Piracy

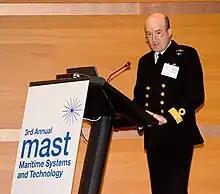
British Royal Navy Commodore gives a presentation on piracy at the MAST 2008 conference

The famous Barbary corsairs of the Mediterranean, authorized by the Ottoman Empire, were privateers, as were the Maltese corsairs, who were authorized by the Knights of St. John, and the Dunkirkers in the service of the Spanish Empire. In the years 1626–1634 alone, the Dunkirk privateers captured 1,499 ships, and sank another 336. From 1609 to 1616, England lost 466 merchant ships to Barbary pirates, and 160 British ships were captured by Algerians between 1677 and 1680. One famous privateer was Sir Francis Drake. His patron was Queen Elizabeth I, and their relationship ultimately proved to be quite profitable for England.